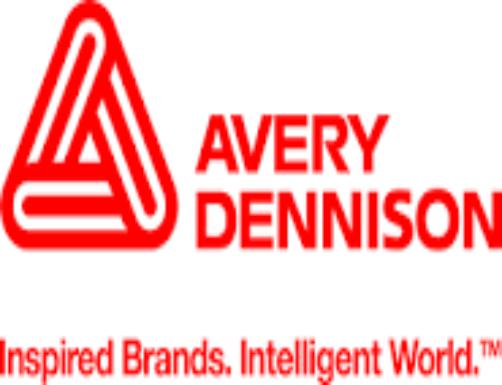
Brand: avery dennison-1
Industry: Others